Pond-Weed House

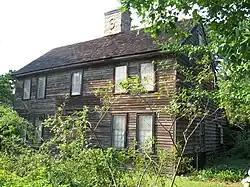

The Pond-Weed House is a historic house at corner of the old Boston Post Road and Hollow Tree Ridge Road in the Noroton section of Darien, Connecticut. It has also been known as The House Under the Hill and Half-Way House. Built ca. 1730, the house is a classic wood frame saltbox, stories in height, five bays wide, with a central chimney. It is considered to be the oldest building in Darien.